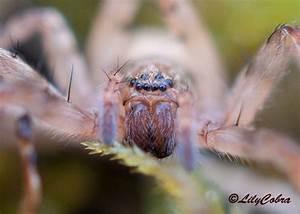
spider